Sadako Yamamura

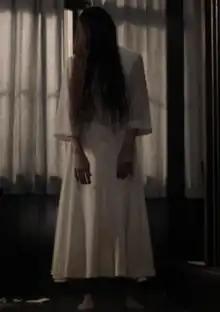
Rie Inō as Sadako in "Ring" (1998)

is a fictional character and the main antagonist of Koji Suzuki's "Ring" novel series and its eponymous film series. Her backstory varies between continuities, but all depict her as the vengeful ghost of a young psychic who was murdered and thrown into a well. As a ghost, she is dressed in a simple white dress with long black hair hiding her face, and uses , her most distinctive power, to create a cursed videotape; whoever watches the tape will be haunted by Sadako and die exactly one week later unless the tape is copied and shown to another person, who must then repeat the same process. The titular "ring" from the novels and films refers to a ring-like visual that appears on the cursed videotape, which depicts the top of the well as seen by Sadako from its bottom. Korean and American films reimagine the character as Park Eun-seo and Samara Morgan, respectively, with similar backgrounds and features.